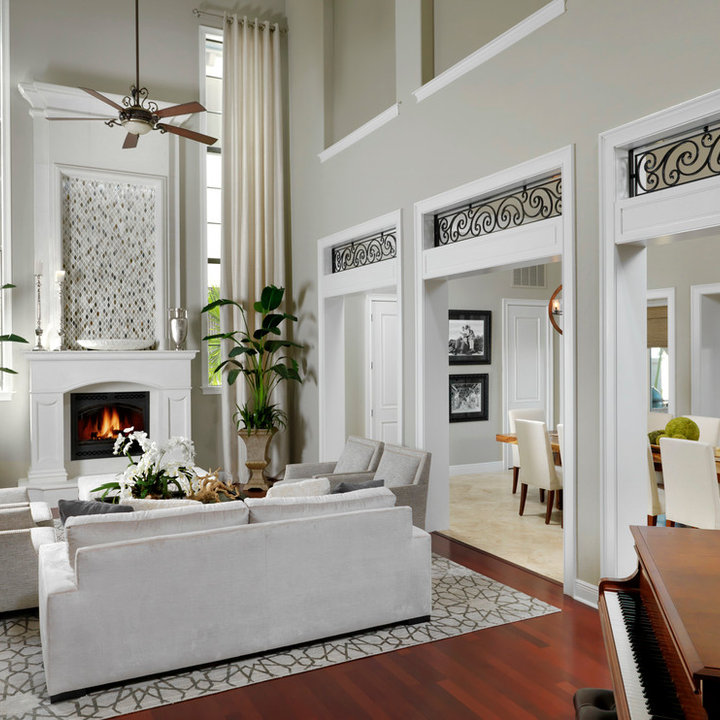
Style: Modern